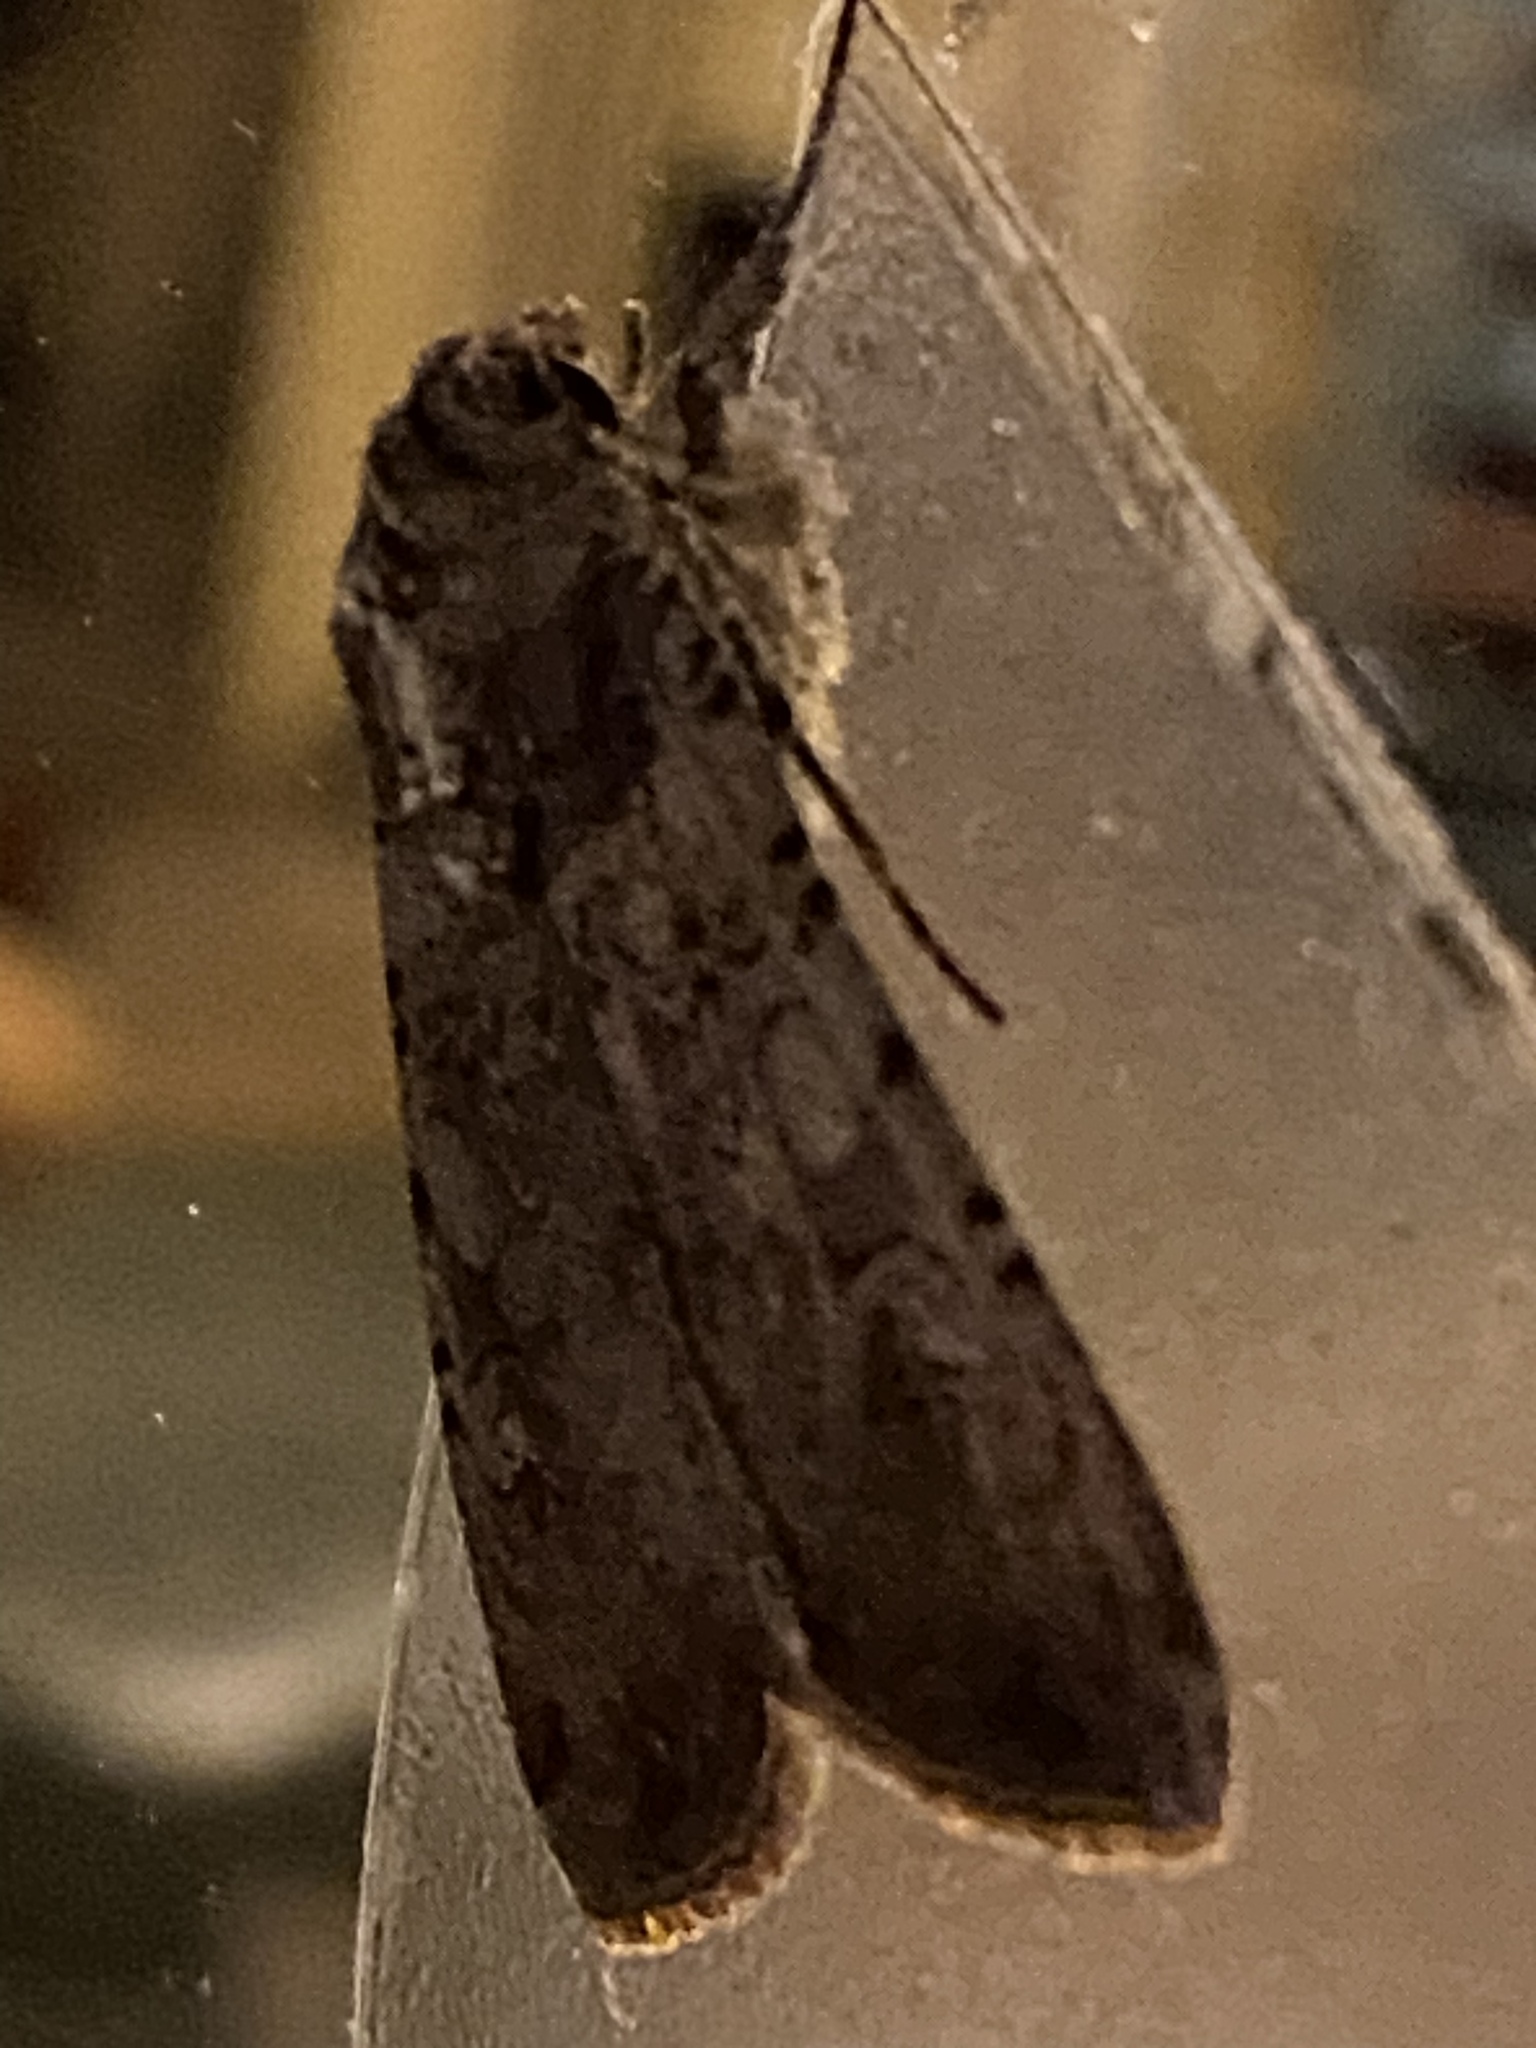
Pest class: cutworms